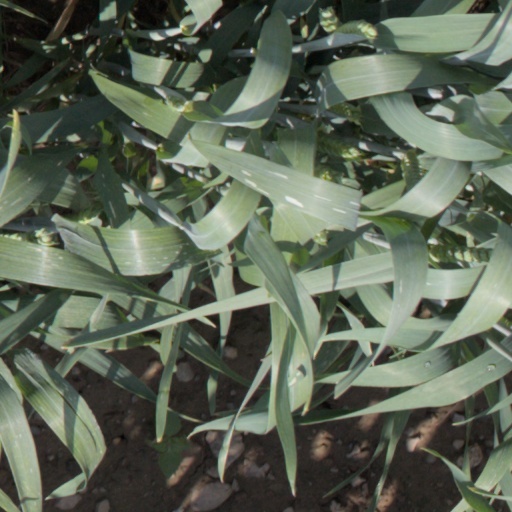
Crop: wheat